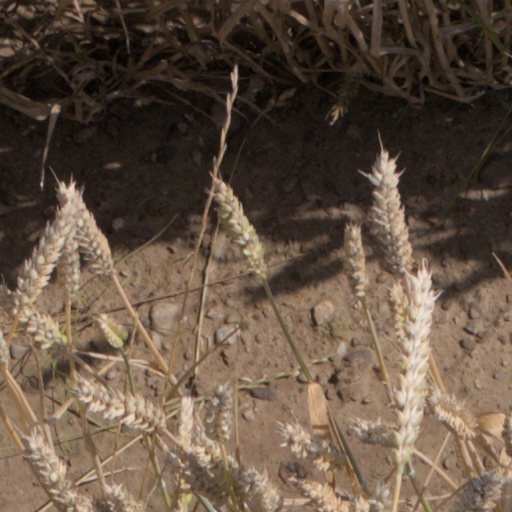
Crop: wheat